Javier Weyler

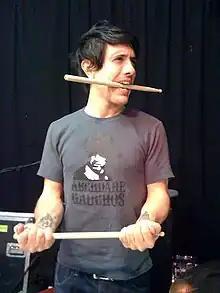
Weyler before a show in 2010

Javier Andrés Weyler (born 3 July 1975) is an Argentine-born Venezuelan musician, best known as the drummer for Stereophonics from 2004 to 2012. He was the drummer in the Venezuelan band Claroscuro for over nine years until he left the country in 2001 to study audio engineering in London. In 2008 he released his first solo album, "Lagrima", under the pseudonym of Capitan Melao.